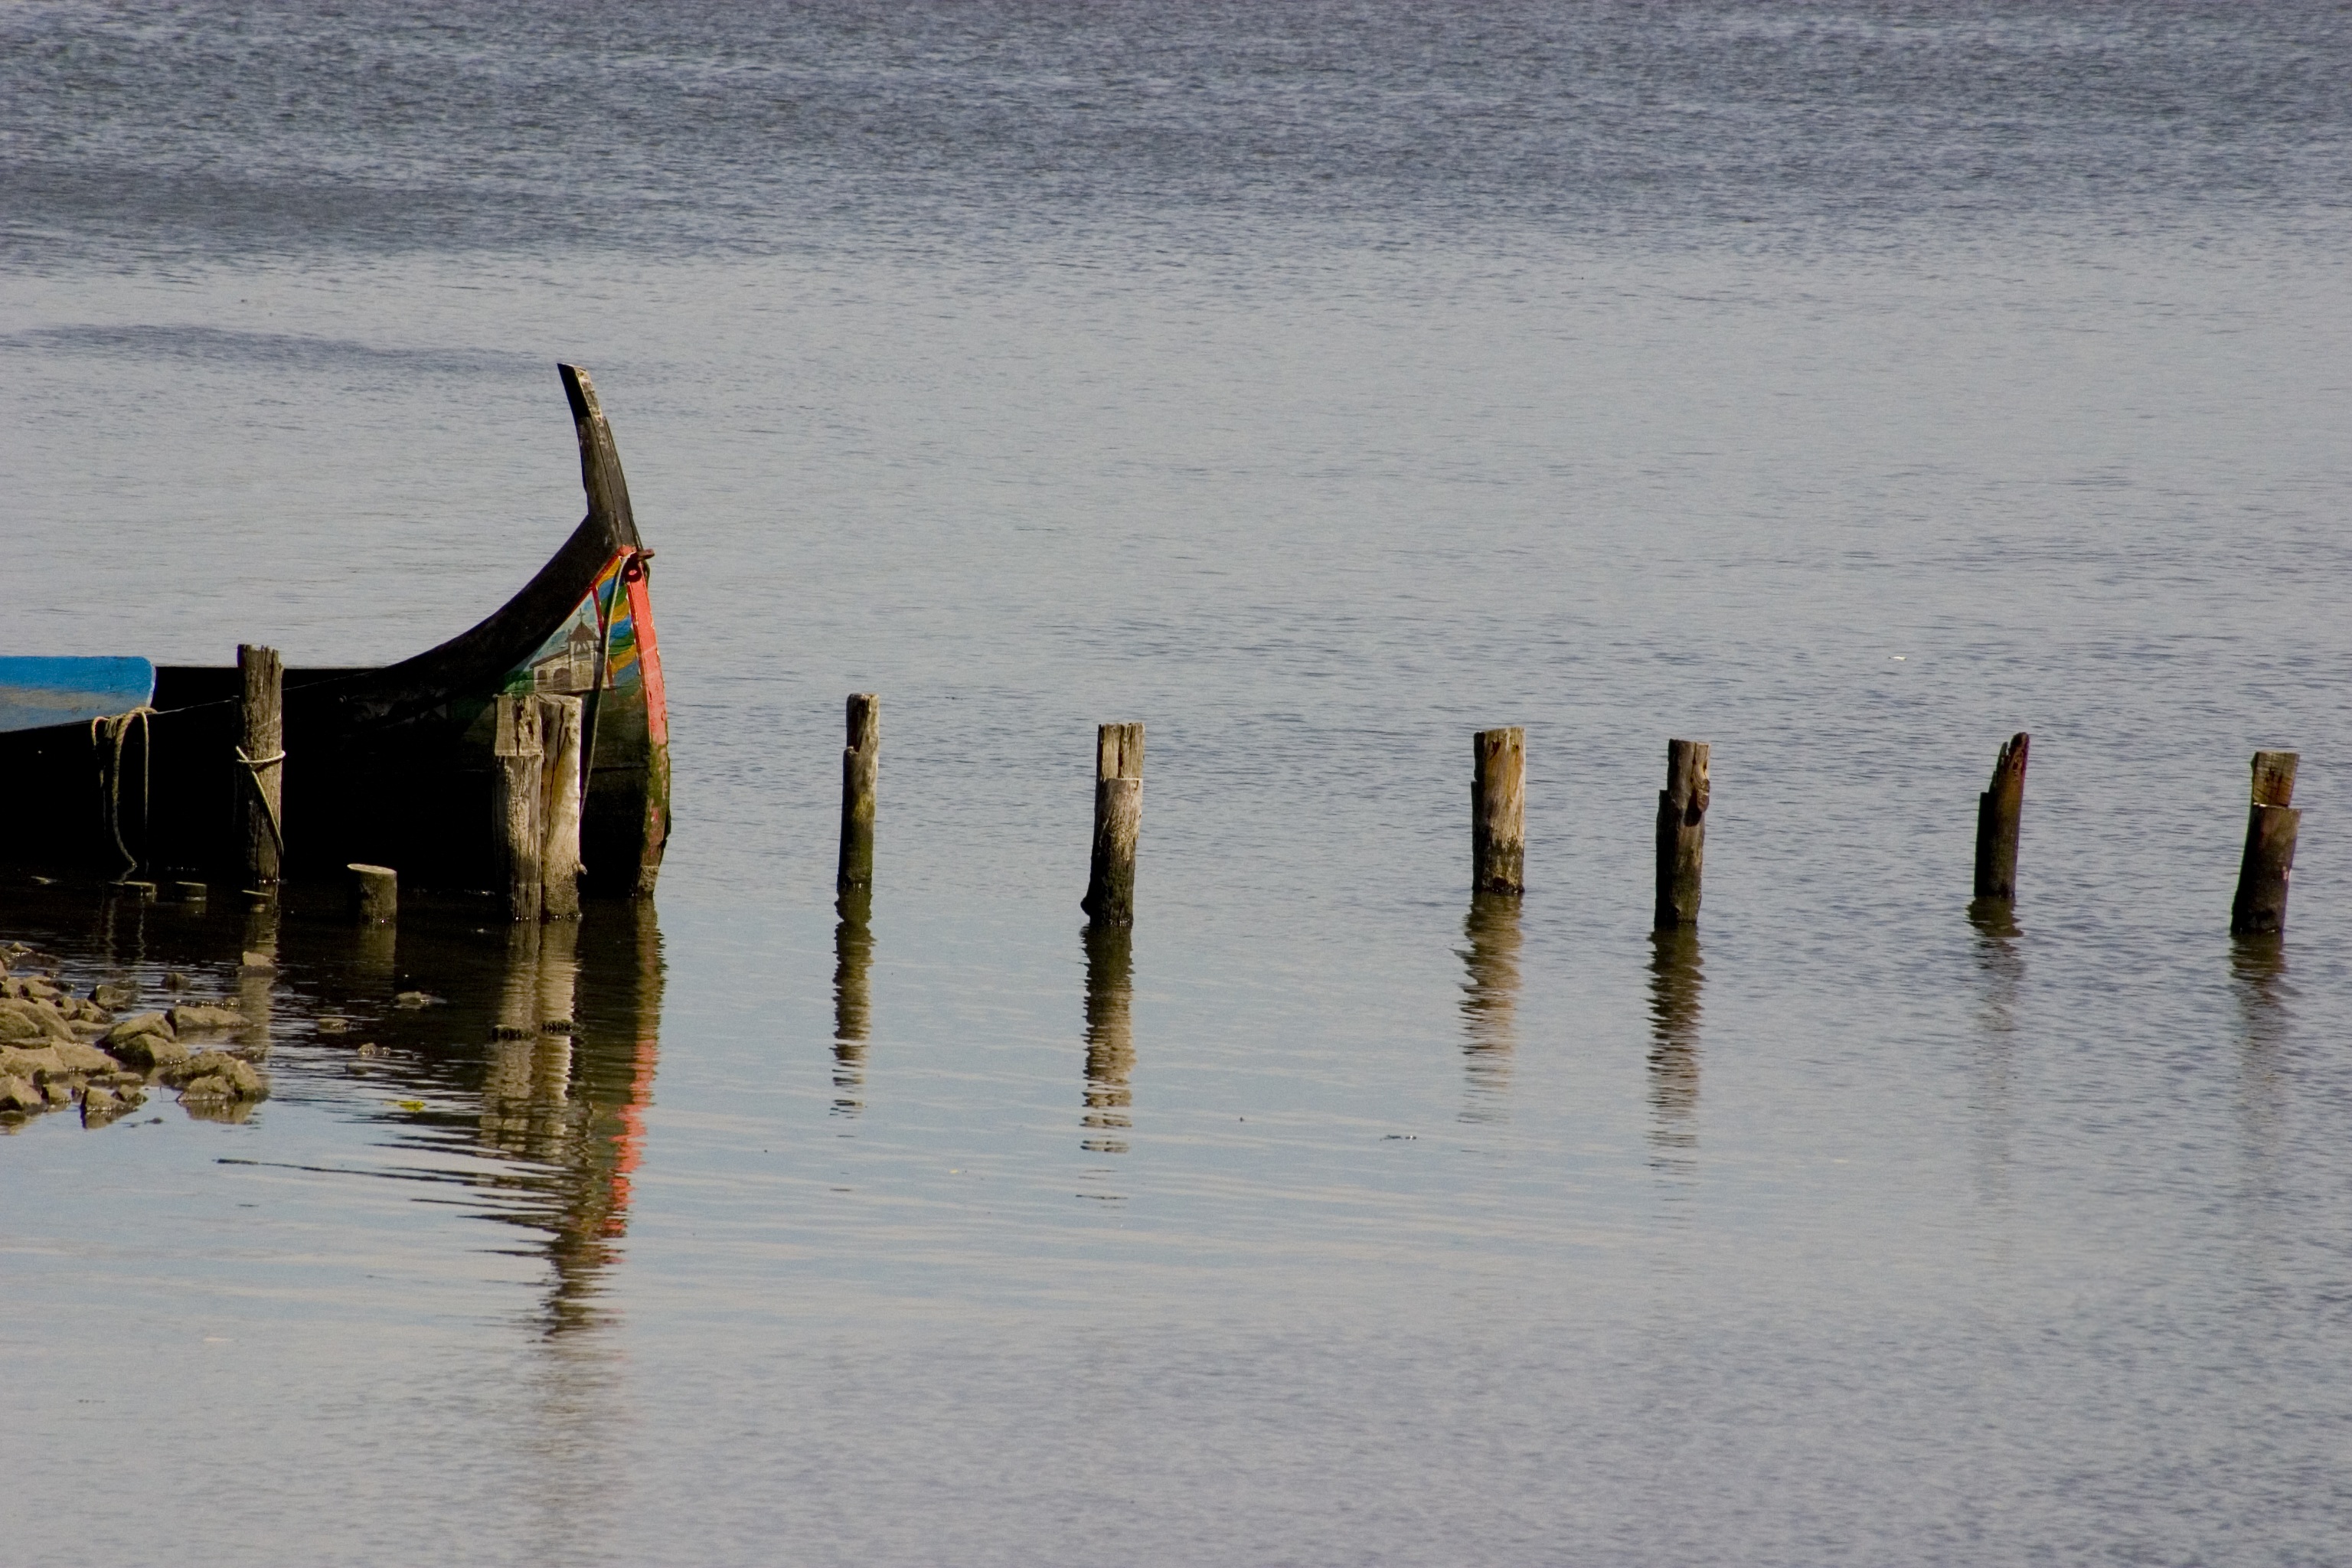
beach, sea, coast, water, sand, ocean, marsh, winter, boat, morning, shore, wave, pier, river, europe, reflection, tranquil, calm, body of water, wooden, wetland, portugal, aveiro, ria de aveiro, mudflat